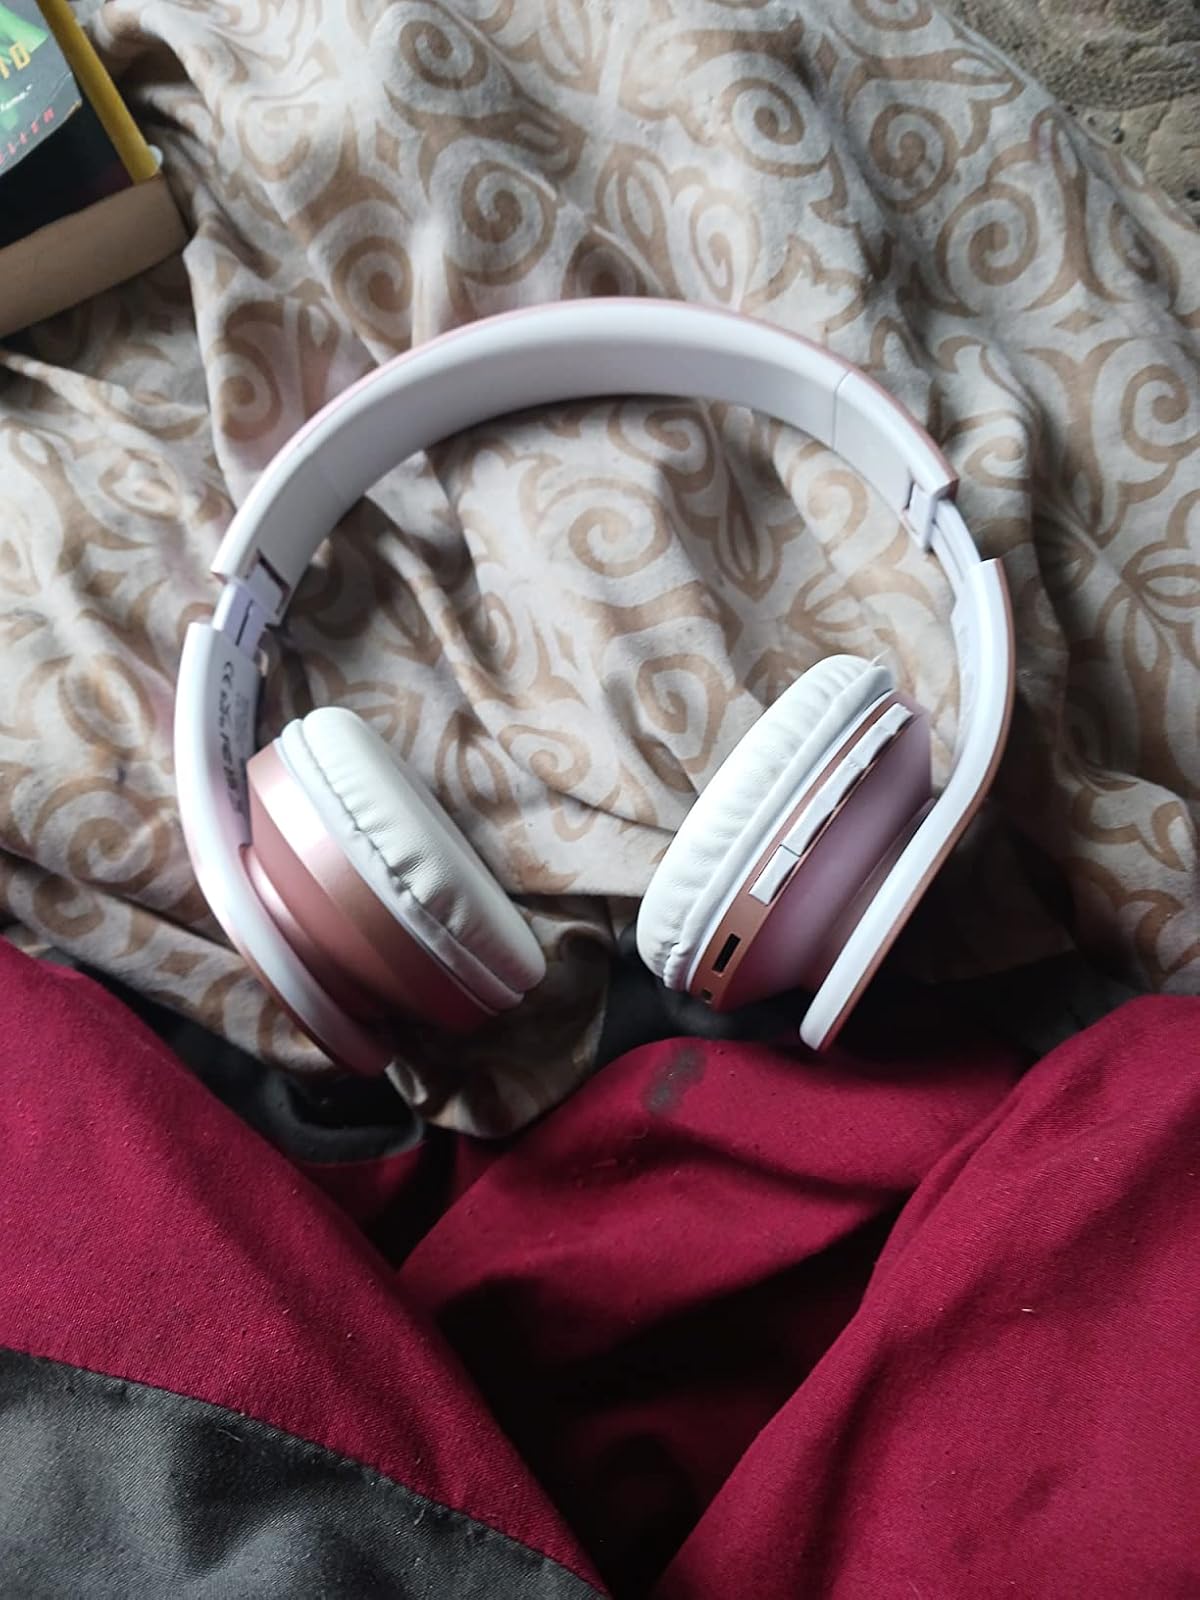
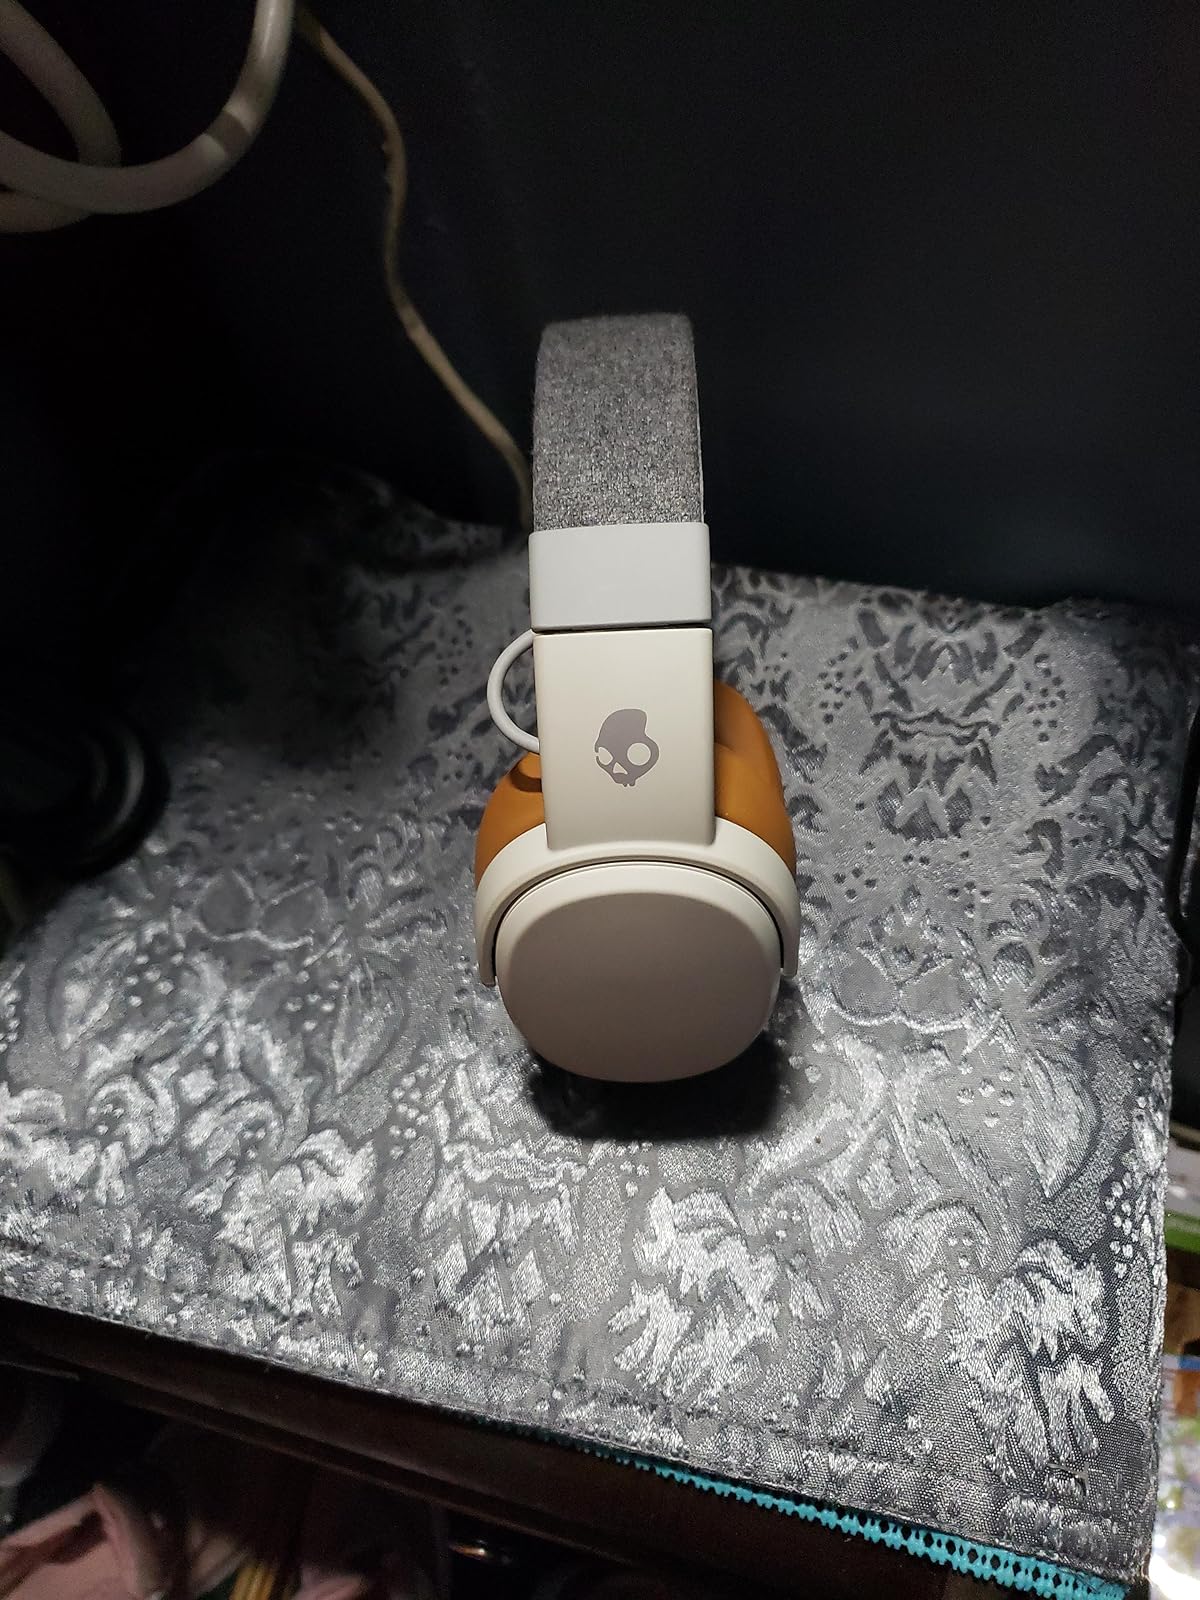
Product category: headphones
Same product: no